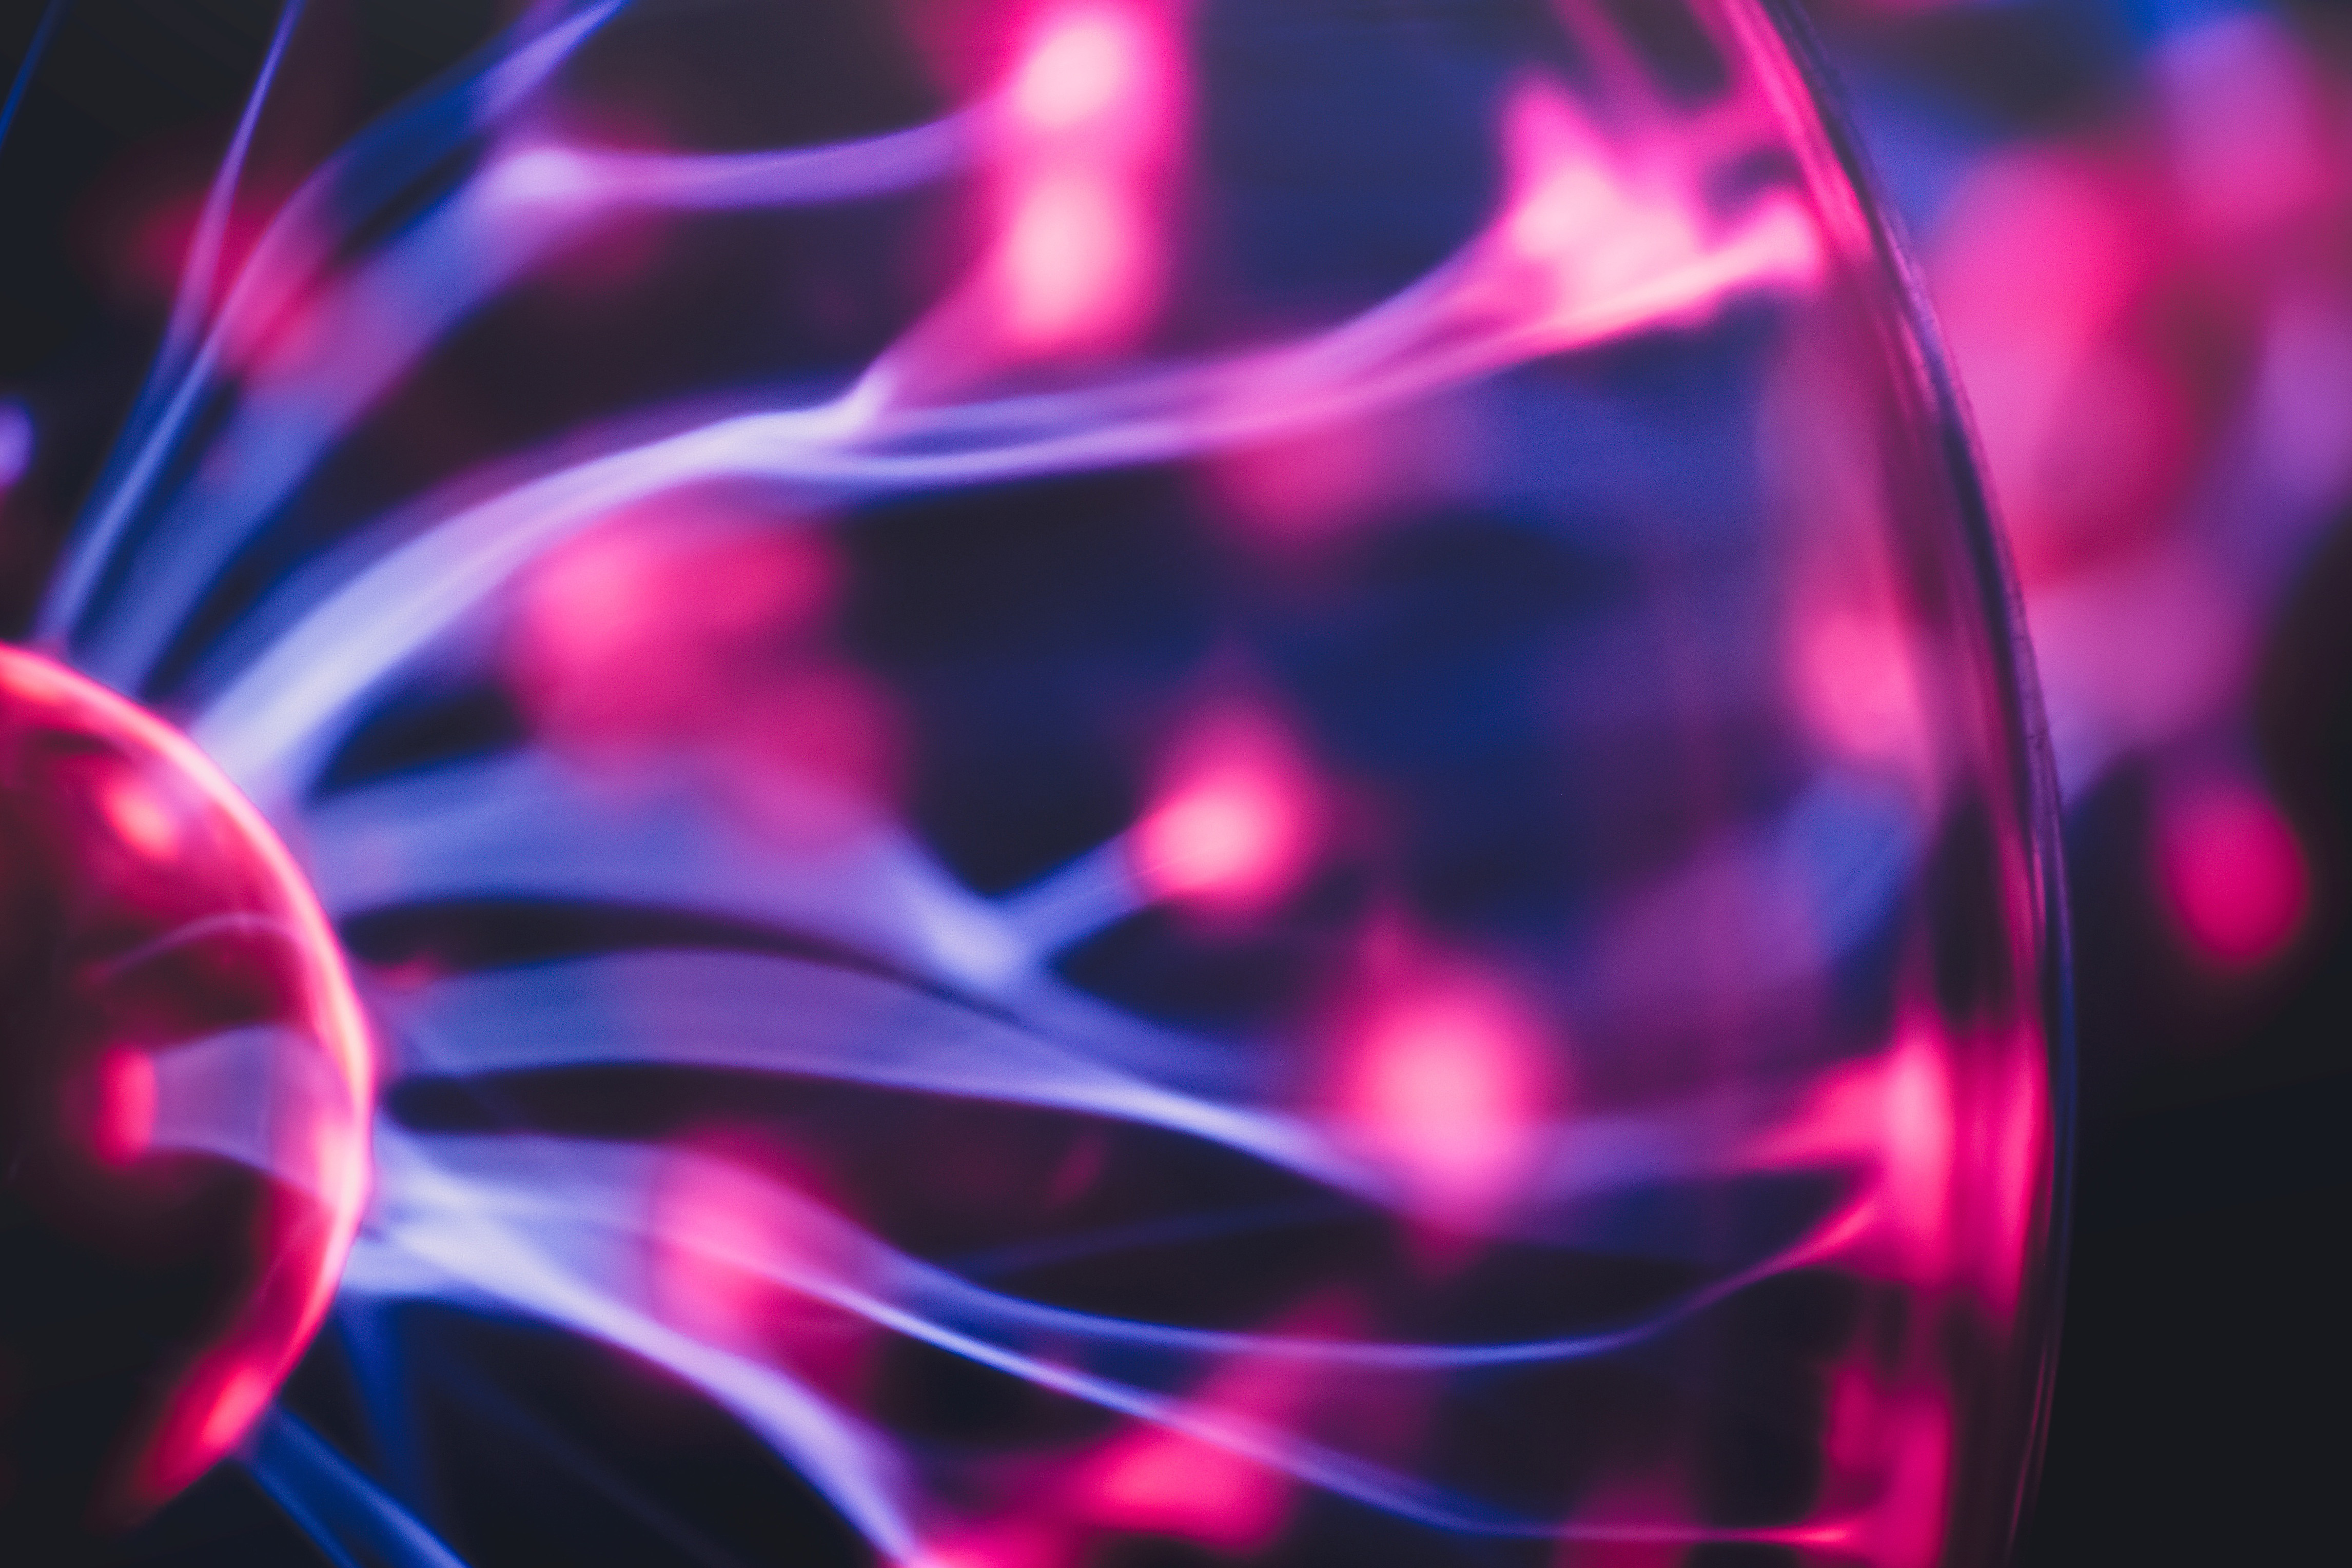
purple, water, light, pink, blue, red, violet, magenta, design, neon, electric blue, pattern, technology, Visual effect lighting, graphics, art